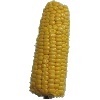
Label: Corn 1